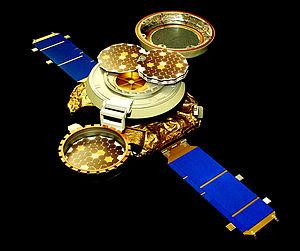
Vue d'artiste de la sonde Genesis entièrement déployée
Genesis est une sonde spatiale développée par l'agence spatiale américaine, la NASA, dont l'objectif était de rapporter sur Terre des particules du vent solaire, flux d'ions et électrons énergétiques produit par le Soleil. La finalité de la mission était d'analyser en laboratoire les ions pour déterminer la composition du Soleil en éléments chimiques et la proportion des différents isotopes. Genesis est la cinquième mission du programme Discovery qui rassemble des missions spatiales d'exploration scientifique du système solaire de faible coût.
Cet article présente la liste des sondes spatiales envoyées vers les objets du système solaire, y compris celles qui ont échoué. Les simples survols lors de manœuvres d'assistance gravitationnelle et les projets confirmés de futures missions sont également recensés, mais pas les projets de missions spatiales annulés ou non confirmés.